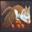
Label: cat